Samuel Hill

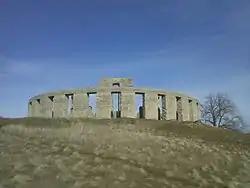
The Maryhill Stonehenge replica World War I memorial.

He was fluent in German, French, and Italian, and learned at least a moderate amount of Russian. Hill made at least fifty separate trips to Europe in the course of his lifetime and visited Japan nine times between 1897 and 1922. All of Hill's extensive travels were during an era when transportation was limited to surface vehicles and vessels.